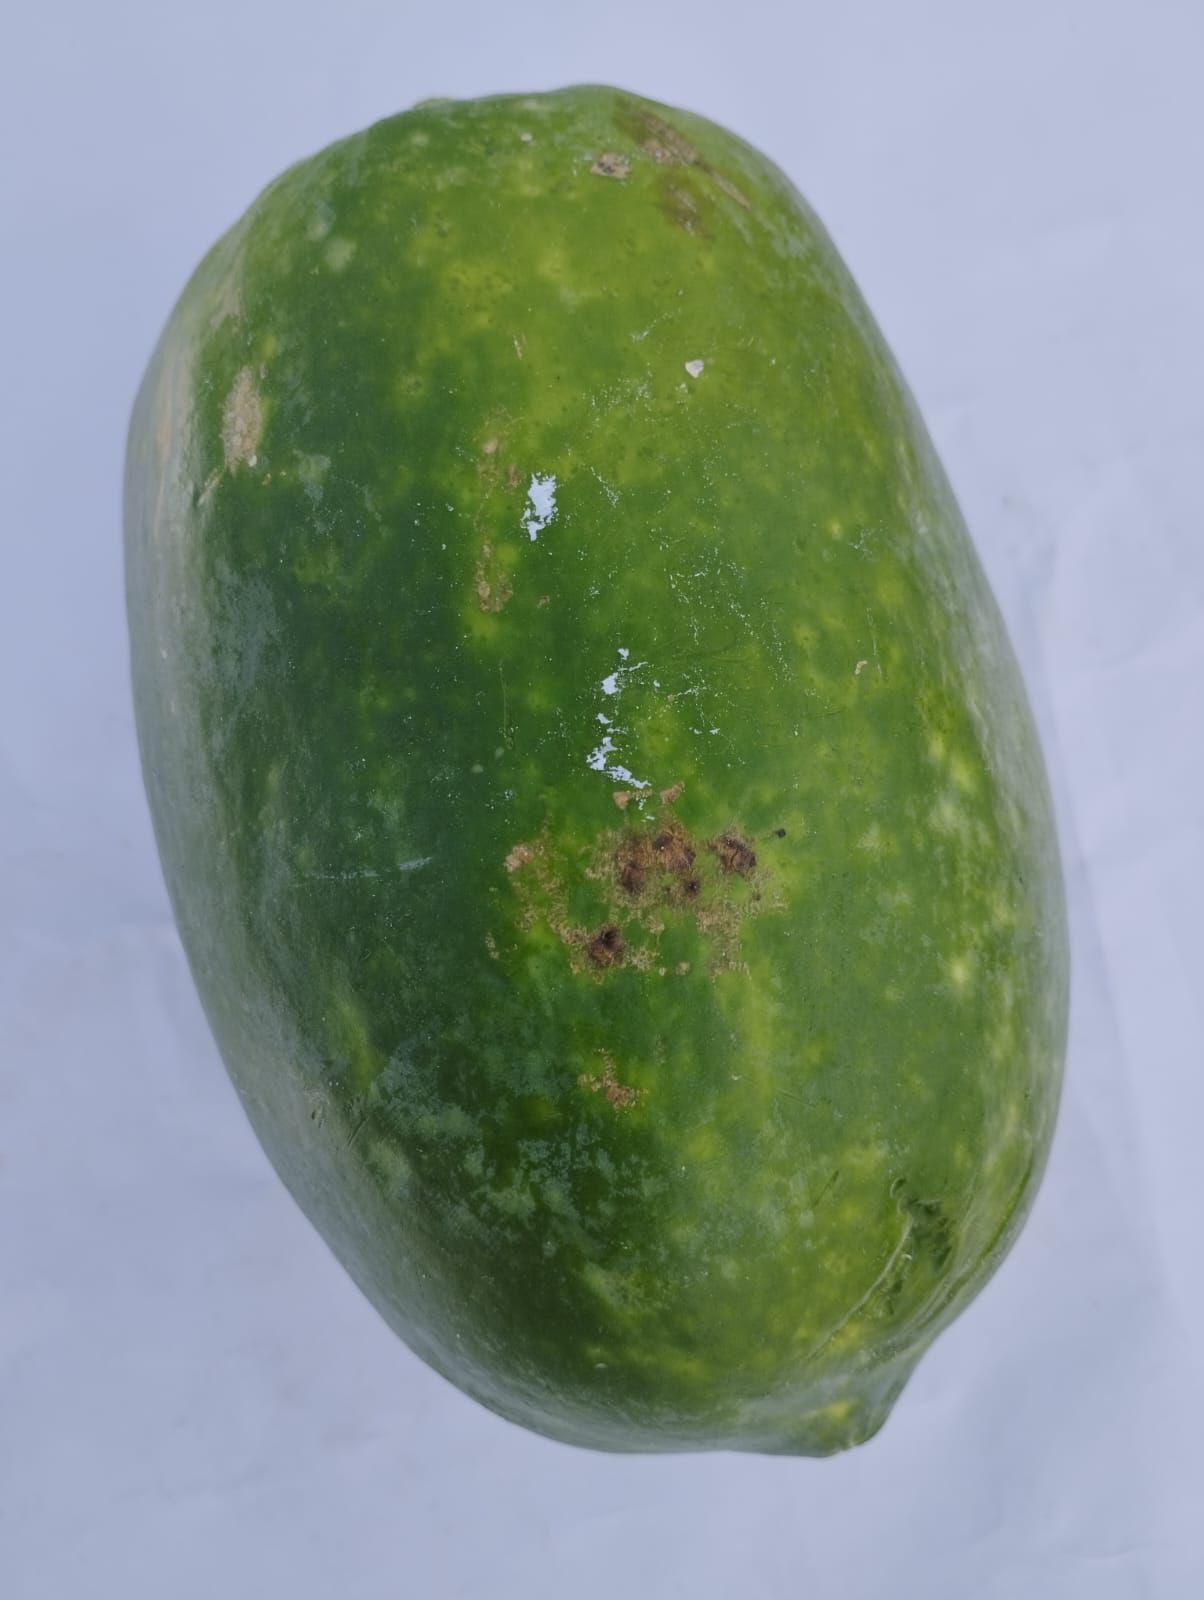
Label: Carica Papaya